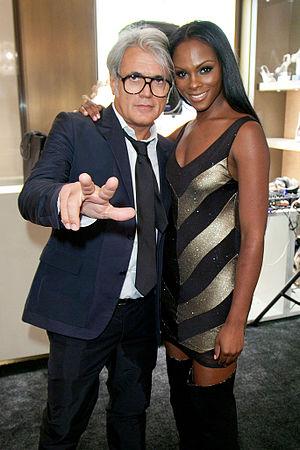
Giuseppe Zanotti est un créateur italien de chaussures de luxe ayant plusieurs boutiques à Paris et dans le monde et le fondateur de la marque Giuseppe Zanotti Design.